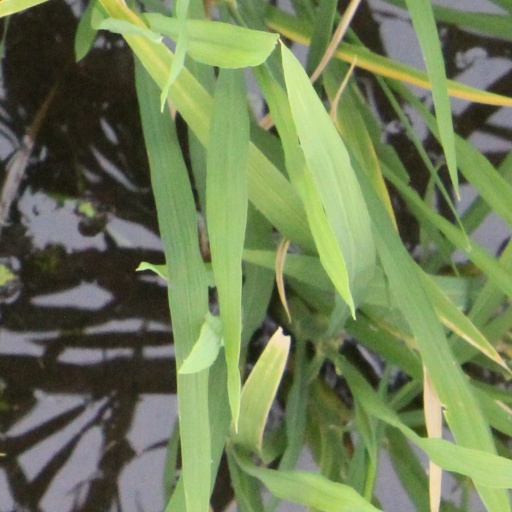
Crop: rice